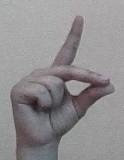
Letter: ta